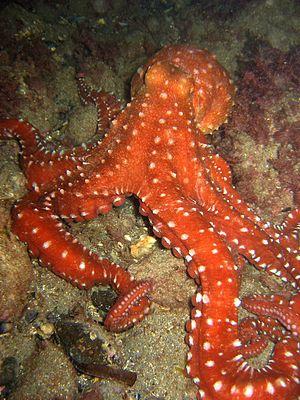
Callistoctopus est un genre de mollusques de l'ordre des octopodes, et de la famille des Octopodidae.
Le poulpe tacheté, aussi appelé pieuvre à longs bras, grande pieuvre, poulpe à longs bras ou encore poulpe moucheté, est une espèce d'octopode de la famille des Octopodidae.
Les Octopodes forment un ordre de céphalopodes, dans lequel se situe la pieuvre commune.